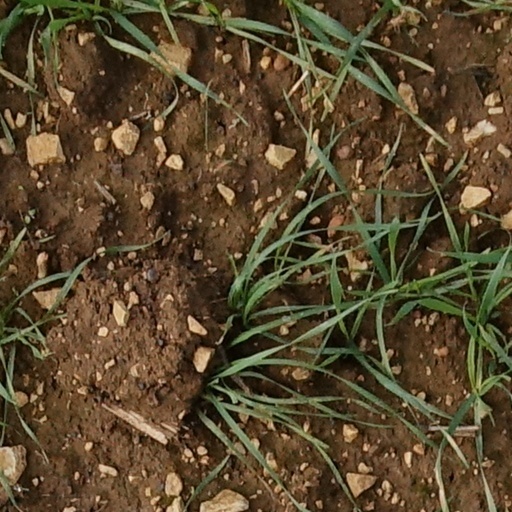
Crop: wheat